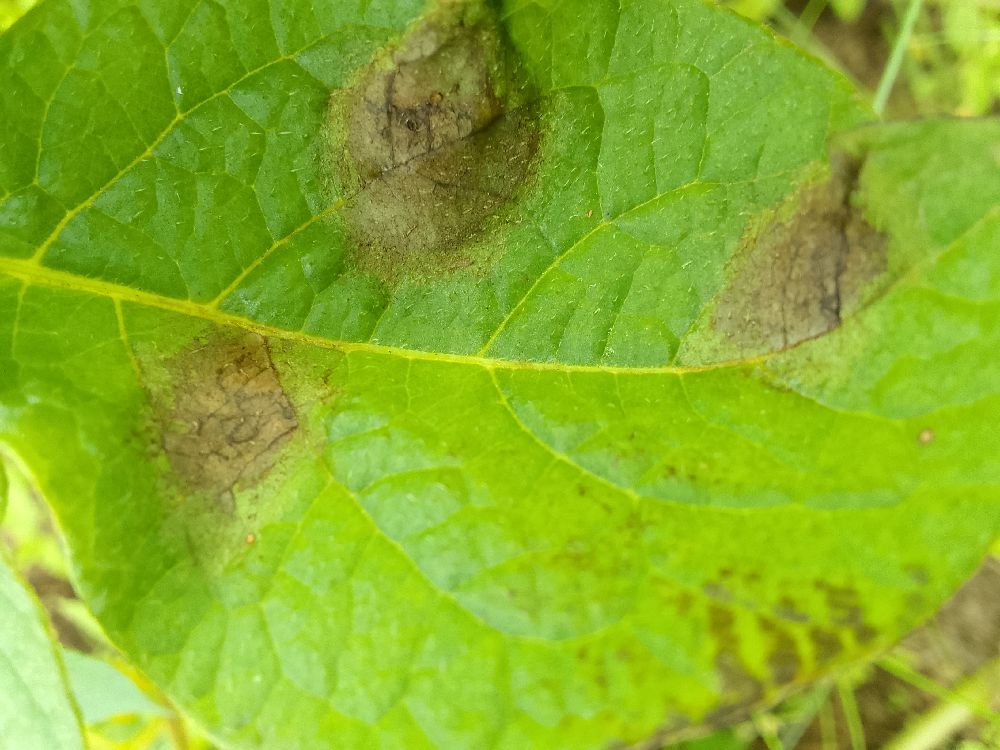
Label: Late blight